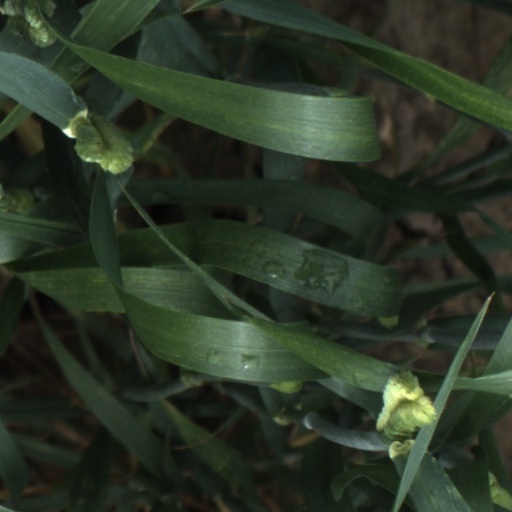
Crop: wheat